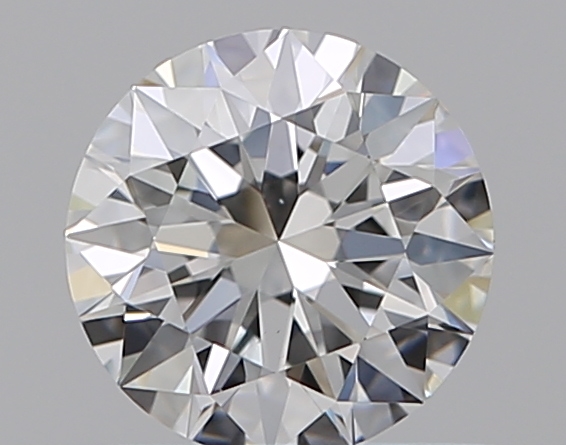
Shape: round
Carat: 0.55
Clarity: VS1
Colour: F
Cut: EX
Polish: EX
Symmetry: EX
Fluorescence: N
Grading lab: GIA
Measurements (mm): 5.24 x 5.26 x 3.26